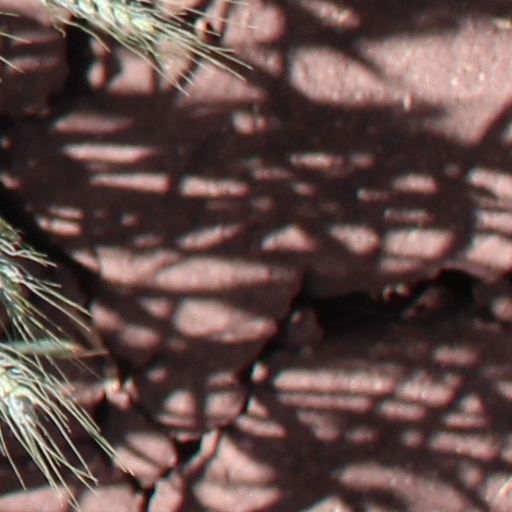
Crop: wheat